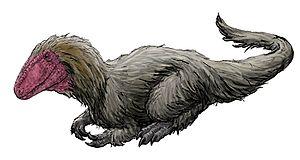
Siats est un genre éteint de grands dinosaures théropodes allosauroïdes, appartenant à la famille également éteinte des néovénatoridés.